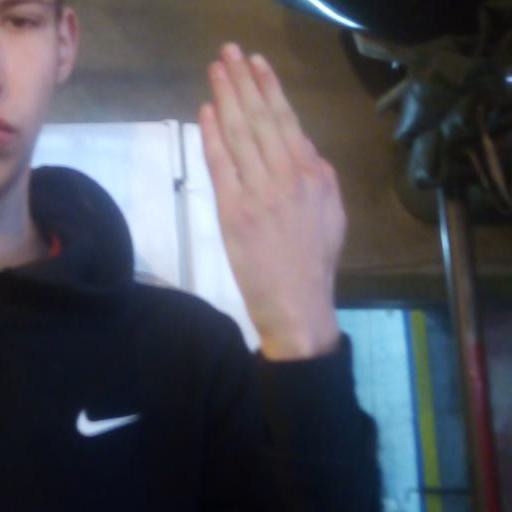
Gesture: stop_inverted